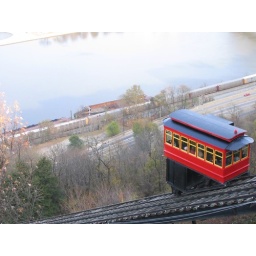
The funicular railway: a sign in the car said to watch out for wild turkeys on the side of the mountain.